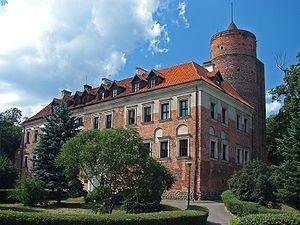
Uniejów - est une ville de Pologne qui compte 2 926 habitants. Elle est située sur la Warta, dans la voïvodie de Łódź. Elle est le siège de la commune du même nom.